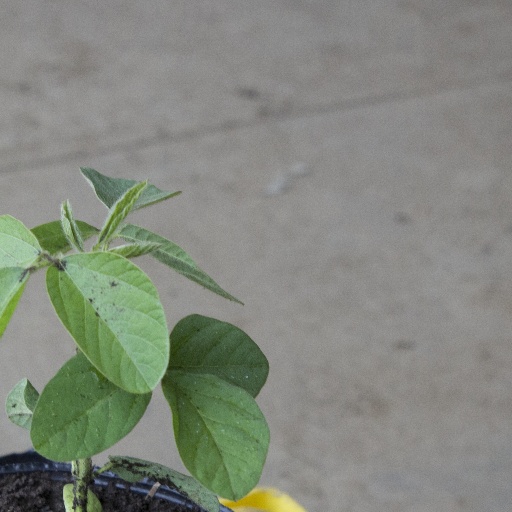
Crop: soybean